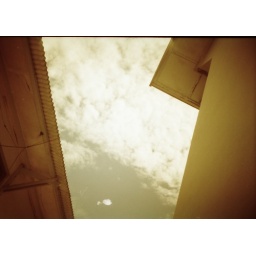
wall in d sky